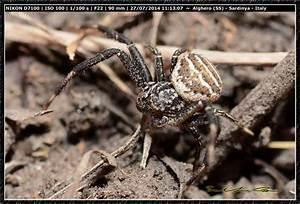
spider